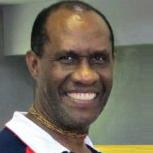
Age: 61